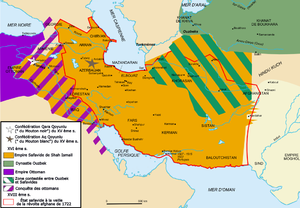
La guerre ottomano-persane ou turco-séfévide de 1623 à 1639 fut l'ultime épisode d'une série de conflits opposant l’Empire ottoman et l’Empire séfévide : le principal enjeu en était le contrôle de la Mésopotamie. Après quelques succès perses, s'achevant sur la prise de Bagdad et l'occupation d'une partie de l'actuel Irak, les différents fronts se stabilisent, les Perses ne parvenant pas à s'avancer davantage en territoire ottoman. De leur côté, les Ottomans sont accaparés par le théâtre d'opérations des Balkans, et affaiblis par les guerres intestines ; ils parviennent toutefois à reprendre Bagdad. Les deux belligérants signent finalement le traité de Qasr-e Schirin, favorable à l'Empire ottoman puisqu'il lui reconnaît la mainmise sur la Mésopotamie, qu'il conservera jusqu'au terme de la Première Guerre mondiale.
L’histoire de l’Iran couvre des milliers d’années, depuis les civilisations antiques du plateau iranien, l’ancienne civilisation de Jiroft dans la province du Kerman et de Shahr-i Sokhteh dans la province du Sistan et Baluchestan, suivie du royaume d’Élam, entre les actuelles provinces du Khuzistan et du Fars, la civilisation de Lorestan et la floraison de la civilisation de Marlik dans la province du Gilan, et des Mannéens qui à l'origine sont installés au sud du lac d’Orumieh, près de l’actuelle ville de Piranshahr dans la province du Kordestan mais répandus dans l'ensemble des provinces d'Azarbaijan, des Mèdes et des Perses qui fondent l’empire achéménide, des Parthes, des Sassanides jusqu’à l'actuelle République islamique d'Iran.
L'histoire de l'Ouzbékistan a connu d'importantes migrations, qui ont causé des modifications du peuplement du pays, suivant les montées et les chutes de dynasties et d'empires aussi puissants que variés. L'Ouzbékistan est situé au cœur de l'Asie centrale, entre les steppes, les déserts et les montagnes, au croisement de grandes routes de communication et de commerce. Les Ouzbeks, de langue turque, ne sont que parmi les derniers de ces migrants. Aujourd'hui, ce pays indépendant le plus peuplé de la région tente à se faire le chemin autour des grandes puissances et d'affirmer son identité propre qu'il est en train de forger.
L’Iran, en forme longue la république islamique d'Iran, est un pays d'Asie de l'Ouest, historiquement appelé la Perse. Bordé au nord par la mer Caspienne, au sud-est par le golfe d'Oman et au sud par le golfe Persique, l'Iran partage des frontières avec le Turkménistan au nord-est, l'Afghanistan à l'est, le Pakistan au sud-est, l'Irak à l'ouest et la Turquie, l'Arménie et l'Azerbaïdjan au nord-ouest. Le pays couvre une superficie de 1 648 195 km².
L’appellation art safavide regroupe la production artistique qui a eu lieu en Perse durant la dynastie éponyme, entre 1501 et 1722. Elle marque un apogée dans l’art du livre et de l’architecture persans alors que les arts mineurs tels que la céramique, l’art du métal ou le verre ont plus ou moins tendance à péricliter. Bien que nourri de culture persane, l’art safavide est fortement influencé par les cultures turkmène, chinoise, ottomane et occidentale.
Les plus anciennes relations entre la France et l'Iran attestées datent du haut Moyen Âge. Elles ont d'abord un objectif politique et religieux lors des croisades, puis avec l'envoi de missionnaires. Par la suite, les relations franco-iraniennes se développent dans un but plus commercial à partir des Séfévides. Entre la Révolution française et la Première Guerre mondiale, de nombreux contacts se nouent entre les deux pays, avec la mise en place d'une influence culturelle française grandissante en Perse. Ces relations sont périodiquement ternies par les manœuvres des grands empires occidentaux visant à peser sur le destin de l'Iran, stratégiquement situé sur les routes entre le Proche-Orient et l'Inde.